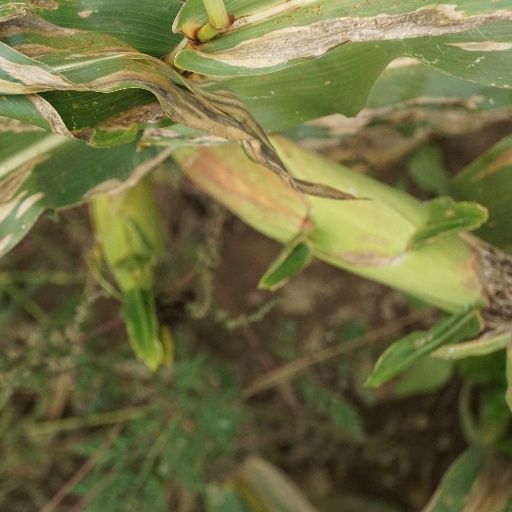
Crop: maize; corn